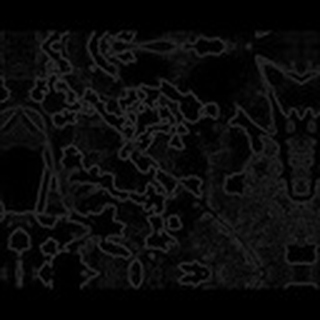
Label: cotton_bacterial_blight